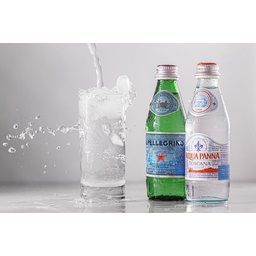
Label: glass